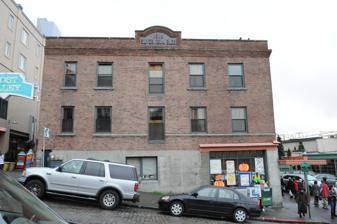
Building: Silver Okum Building
Country: United States of America
Year built: 1910
Building in Seattle, Washington, U.S. Silver Okum Building The building's exterior in 2009 General information Town or city Seattle , Washington Country United States Coordinates 47°36′34″N 122°20′29.5″W / 47.60944°N 122.341528°W / 47.60944; -122.341528 The Silver Okum Building (also known as Hotel Lotus , the Market Apartments , Market Hotel , and the Silver Oakum Building ), is a building in Seattle 's Pike Place Market , in the U.S. state of Washington. Located at the intersection of Pike Place, Pine Street, and Post Alley , the structure was built during 1909–1910. It was joined internally with the adjacent Triangle Building in 1977. Fred Bassetti completed in the remodel. Businesses which have operated in the building include Cinnamon Works and The Confectional . Exterior detail References